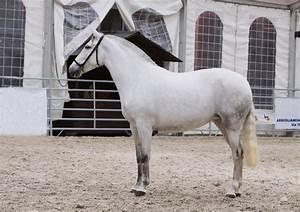
horse